Culture of Estonia

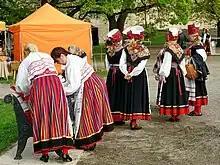
Estonian folk music performers dressed in 19th-century festive folk costumes

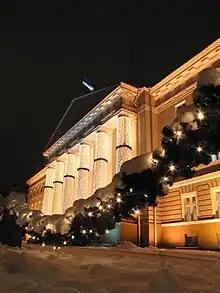
The University of Tartu at Christmas.

The earliest mentioning of Estonian singing and dancing dates back to Saxo Grammaticus' "Gesta Danorum" (c. 1179). Saxo speaks of Estonian warriors who sang at night while waiting for an epic battle.